Invasion of Elba

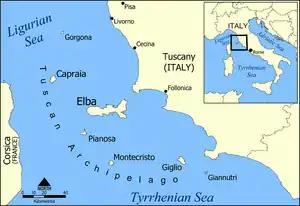

When the armistice was announced on 8 September, the defence of the Tuscan coast near Elba was the responsibility of the (II Corps, Lieutenant-General Vittorio Sogno to 4 September 1943 then Lieutenant-General Gervasio Bitossi to 9 September) with its headquarters at Florence. The 215ª Divisione Costiera, had been formed on 1 August, with three regiments to defend the coast from Cecina and Orbetello and the Tuscan Archipelago. The ( Nicola De Stefanis) garrisoned the island with four fusilier battalions and two machine-gun battalions. There were four groups of artillery and one anti-aircraft battery on the island and nine navy coastal batteries. The military commander of the island, Achilles Gilardi, had a garrison of 8,300 men comprising 6,300 army and 2,000 navy personnel with about fifty Germans, mostly radar operators.